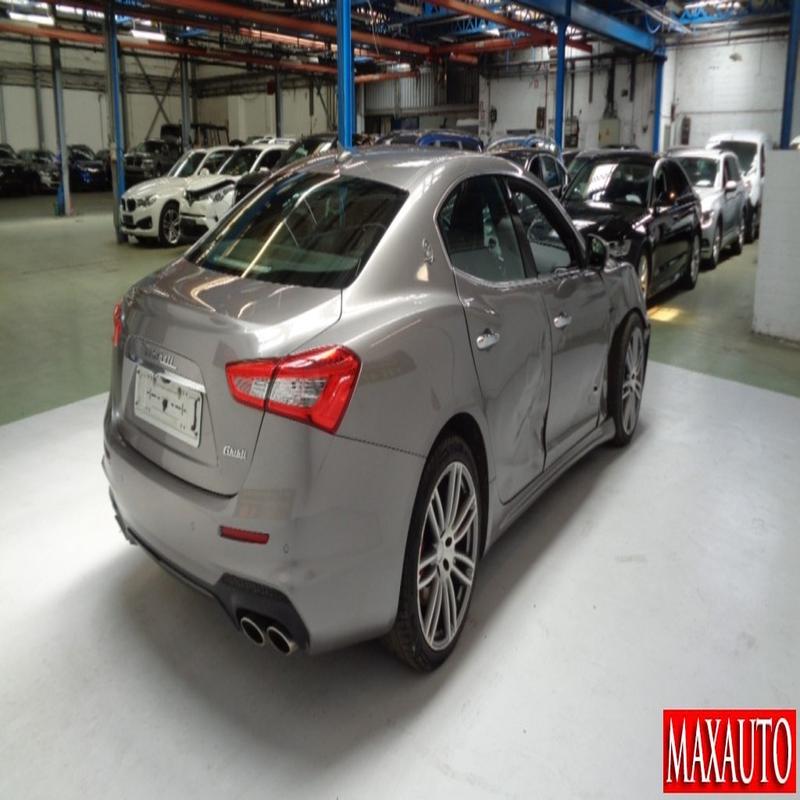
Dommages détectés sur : porte avant droite, porte arrière droite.
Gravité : mineur